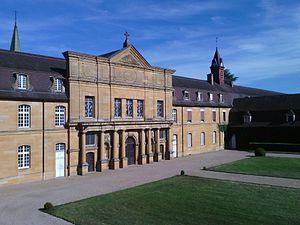
Façade de l'église de l'abbaye de Sept-Fons
L'abbaye de Sept-Fons a été fondée à Diou, en région d'Auvergne en 1132 sous le nom de Notre-Dame de Saint-Lieu par les moines de l'abbaye de Fontenay, elle-même fille de Clairvaux. C'est donc un établissement cistercien.
Il existe 82 abbayes et monastères actifs en France : 41 abbayes et monastères d'hommes, 35 de femmes et 6 mixtes, répartis dans toute la France métropolitaine.